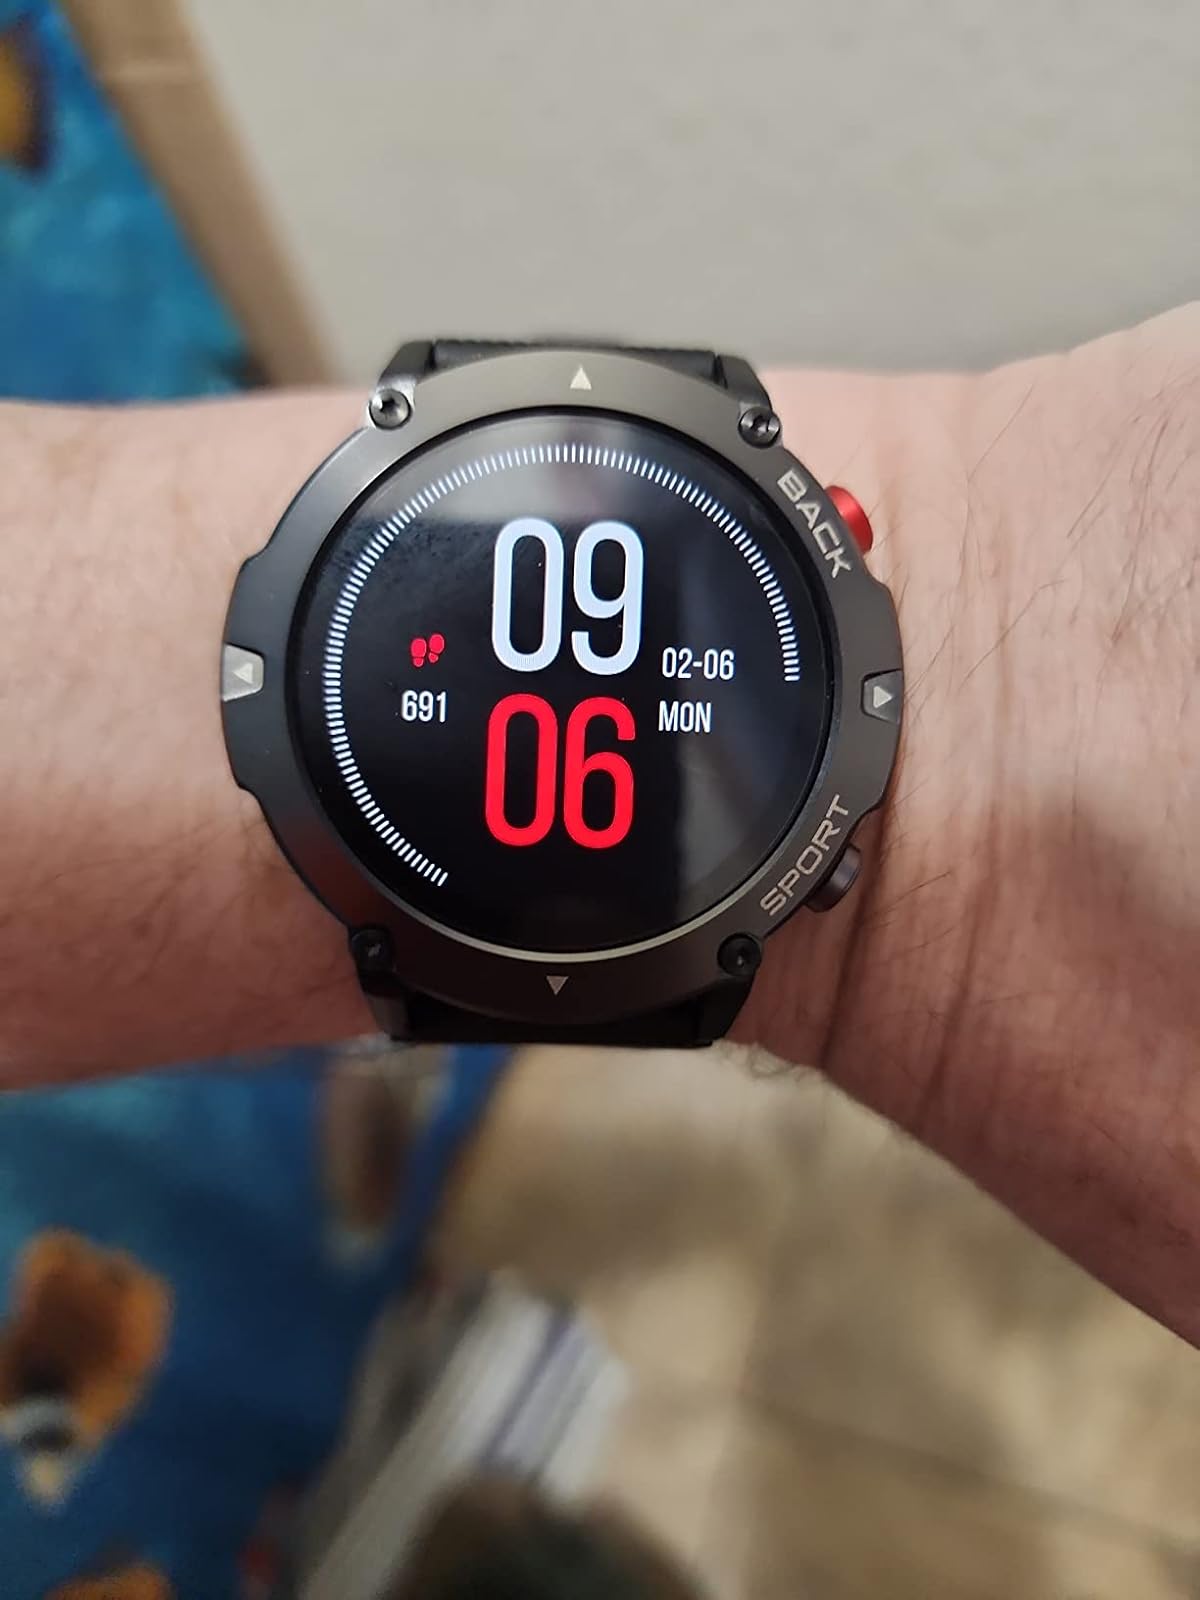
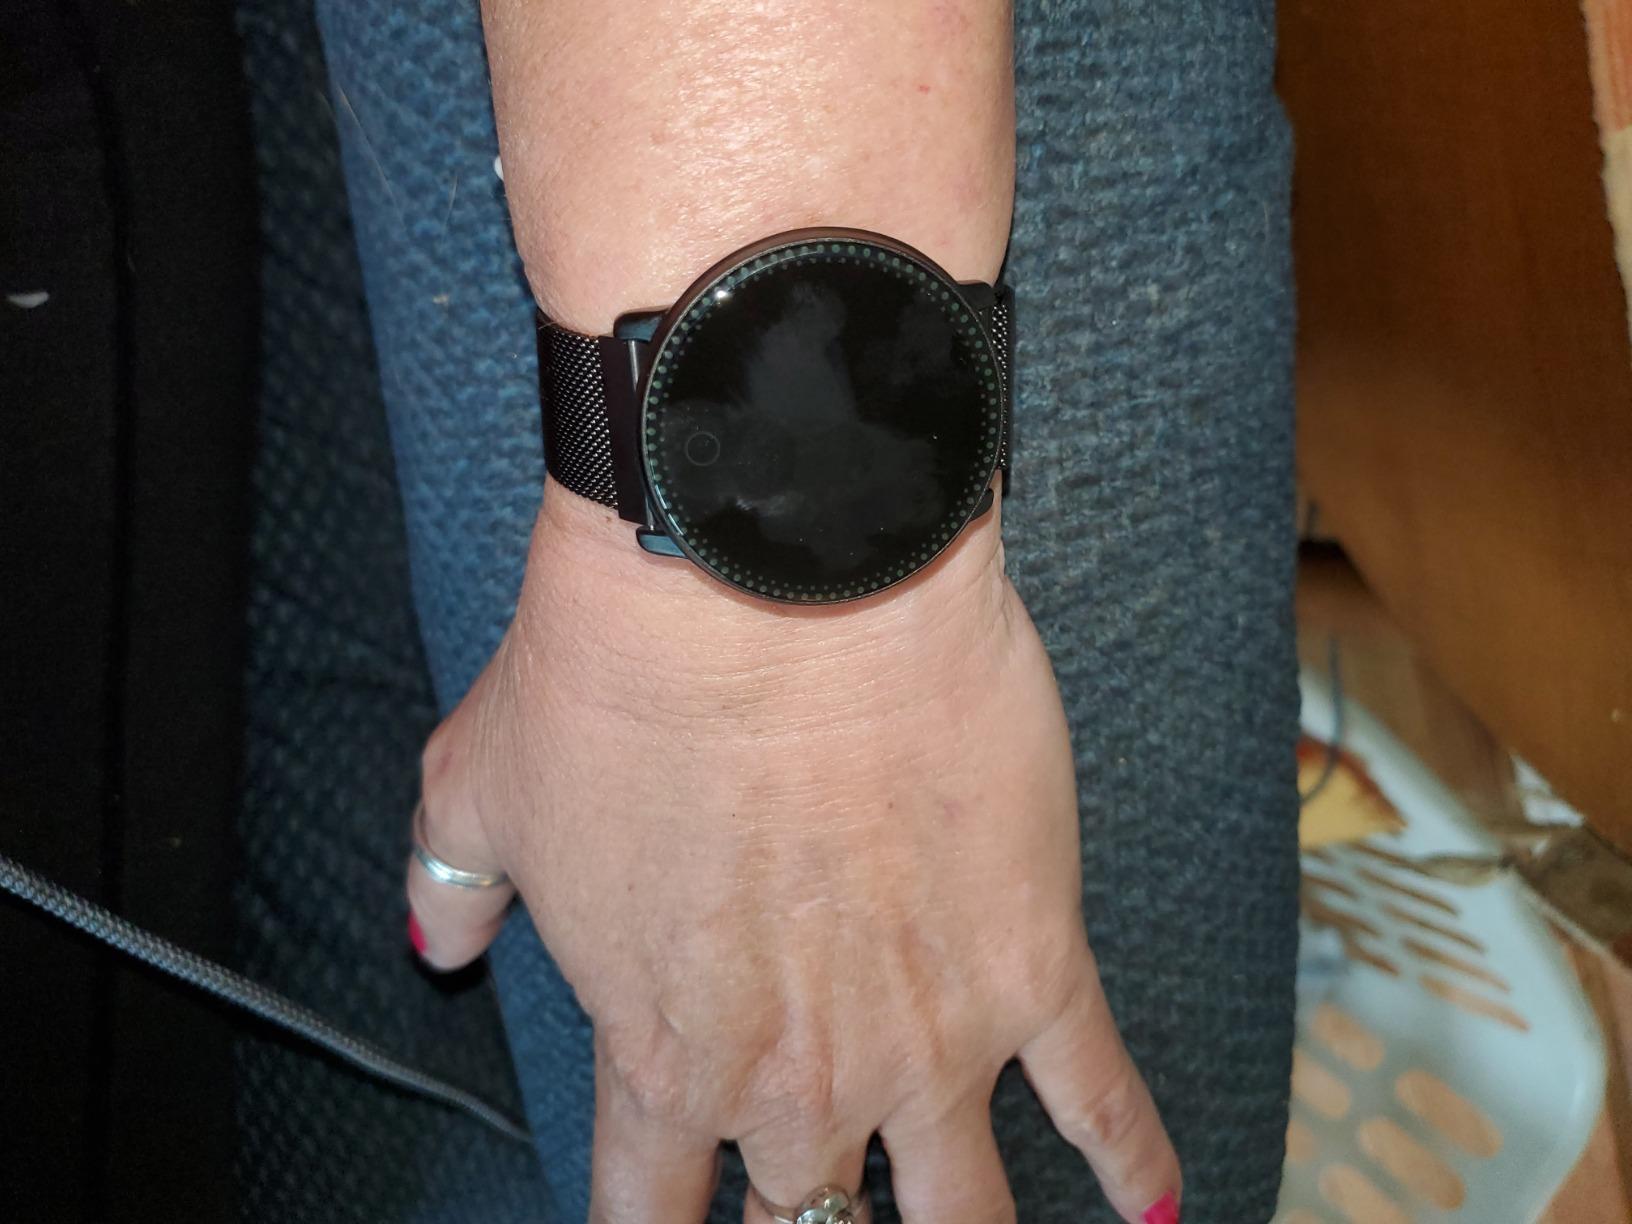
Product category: smartwatch
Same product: no